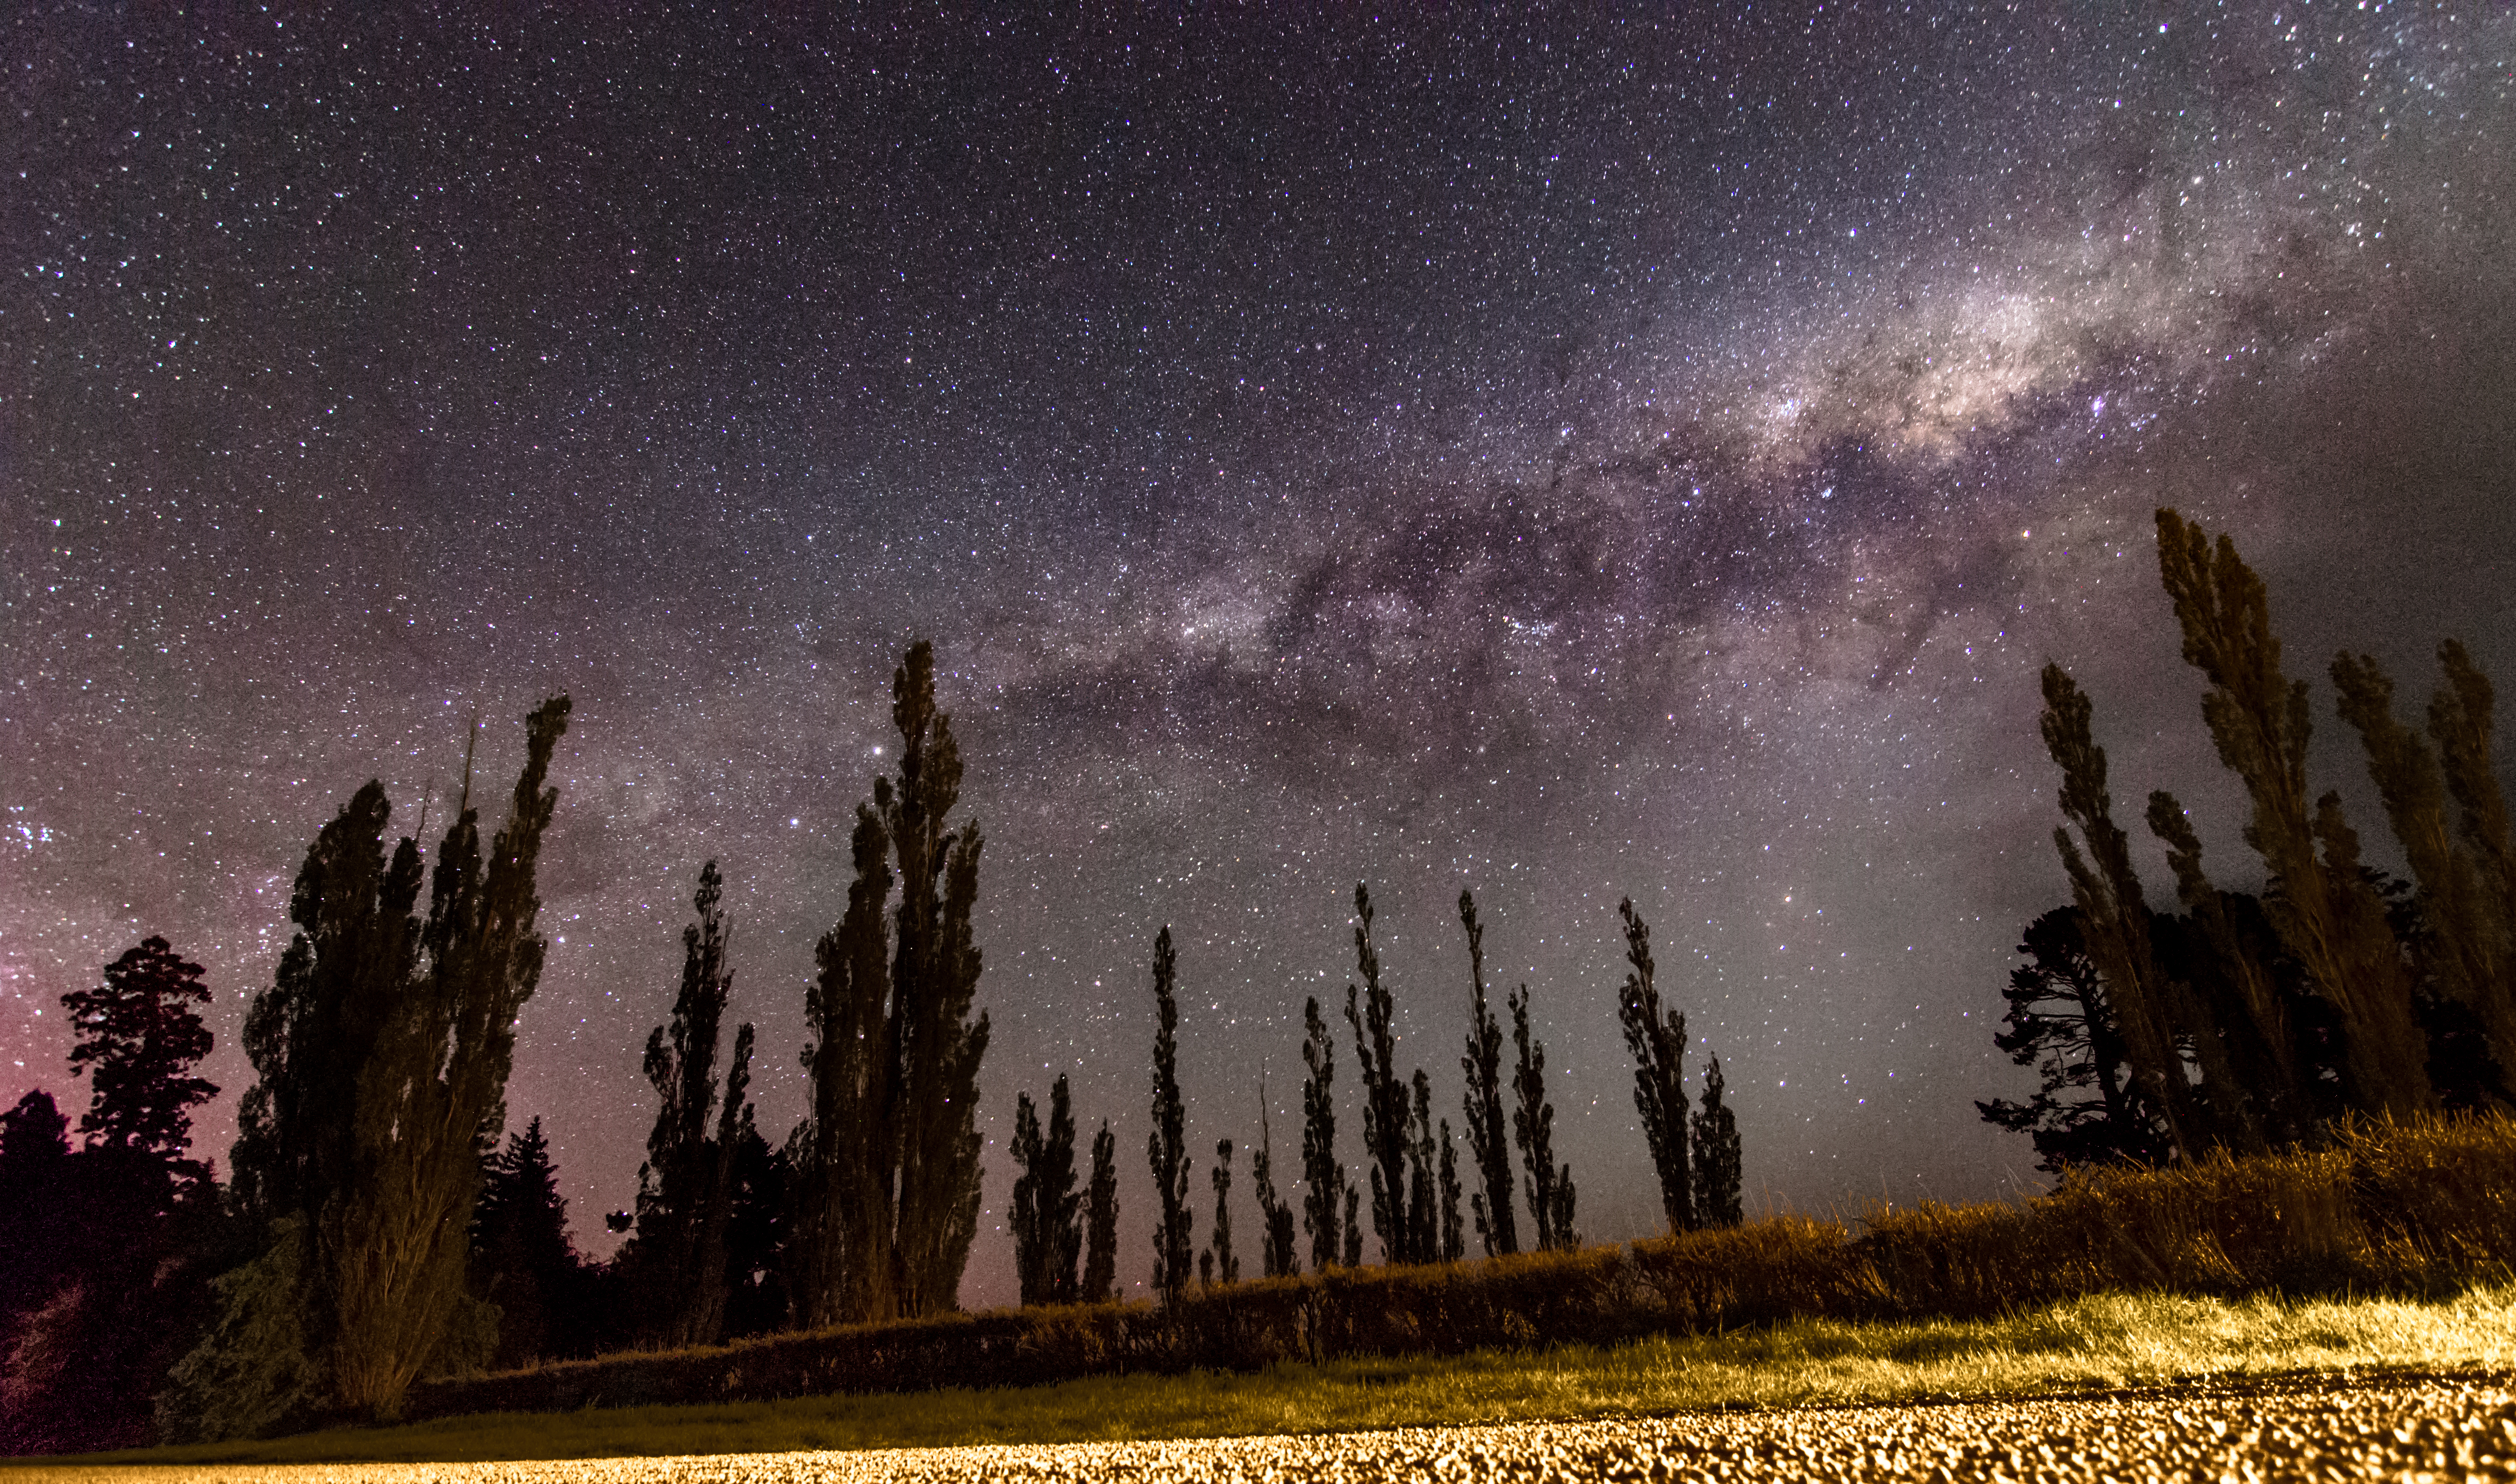
nature, night, star, atmosphere, space, galaxy, x5, x6, astronomical object